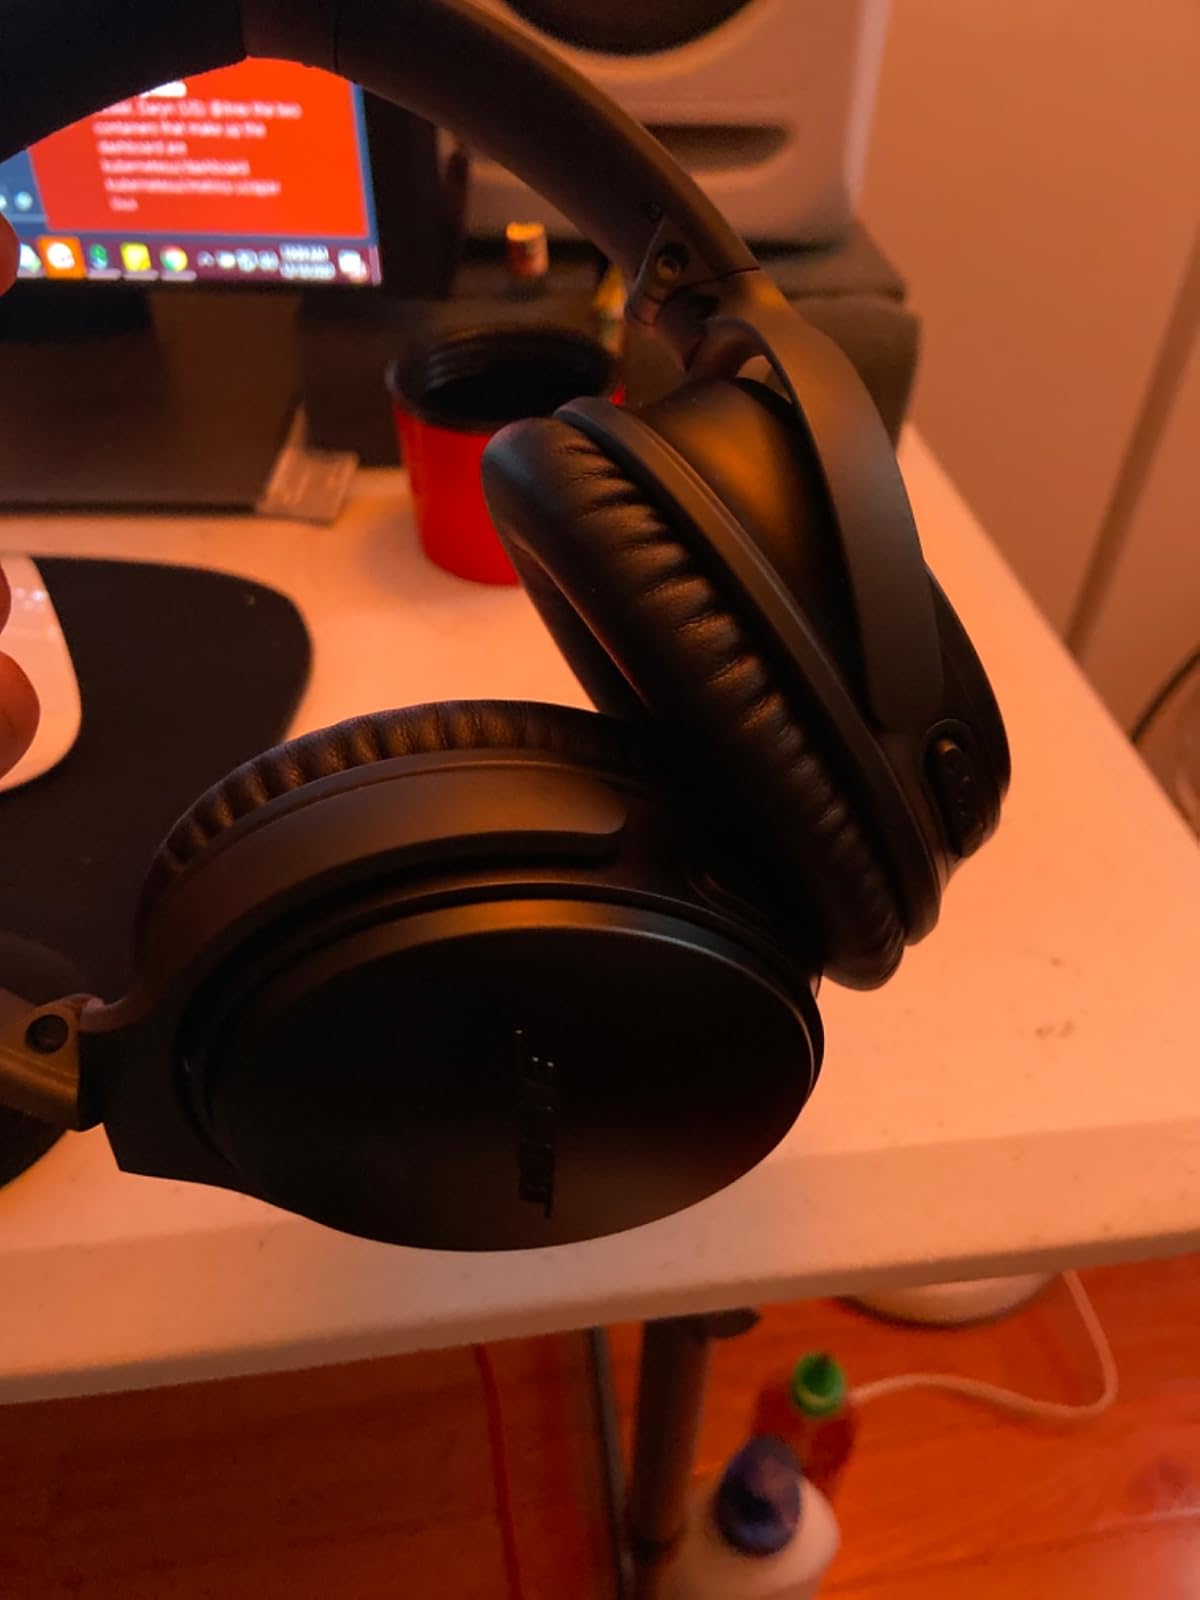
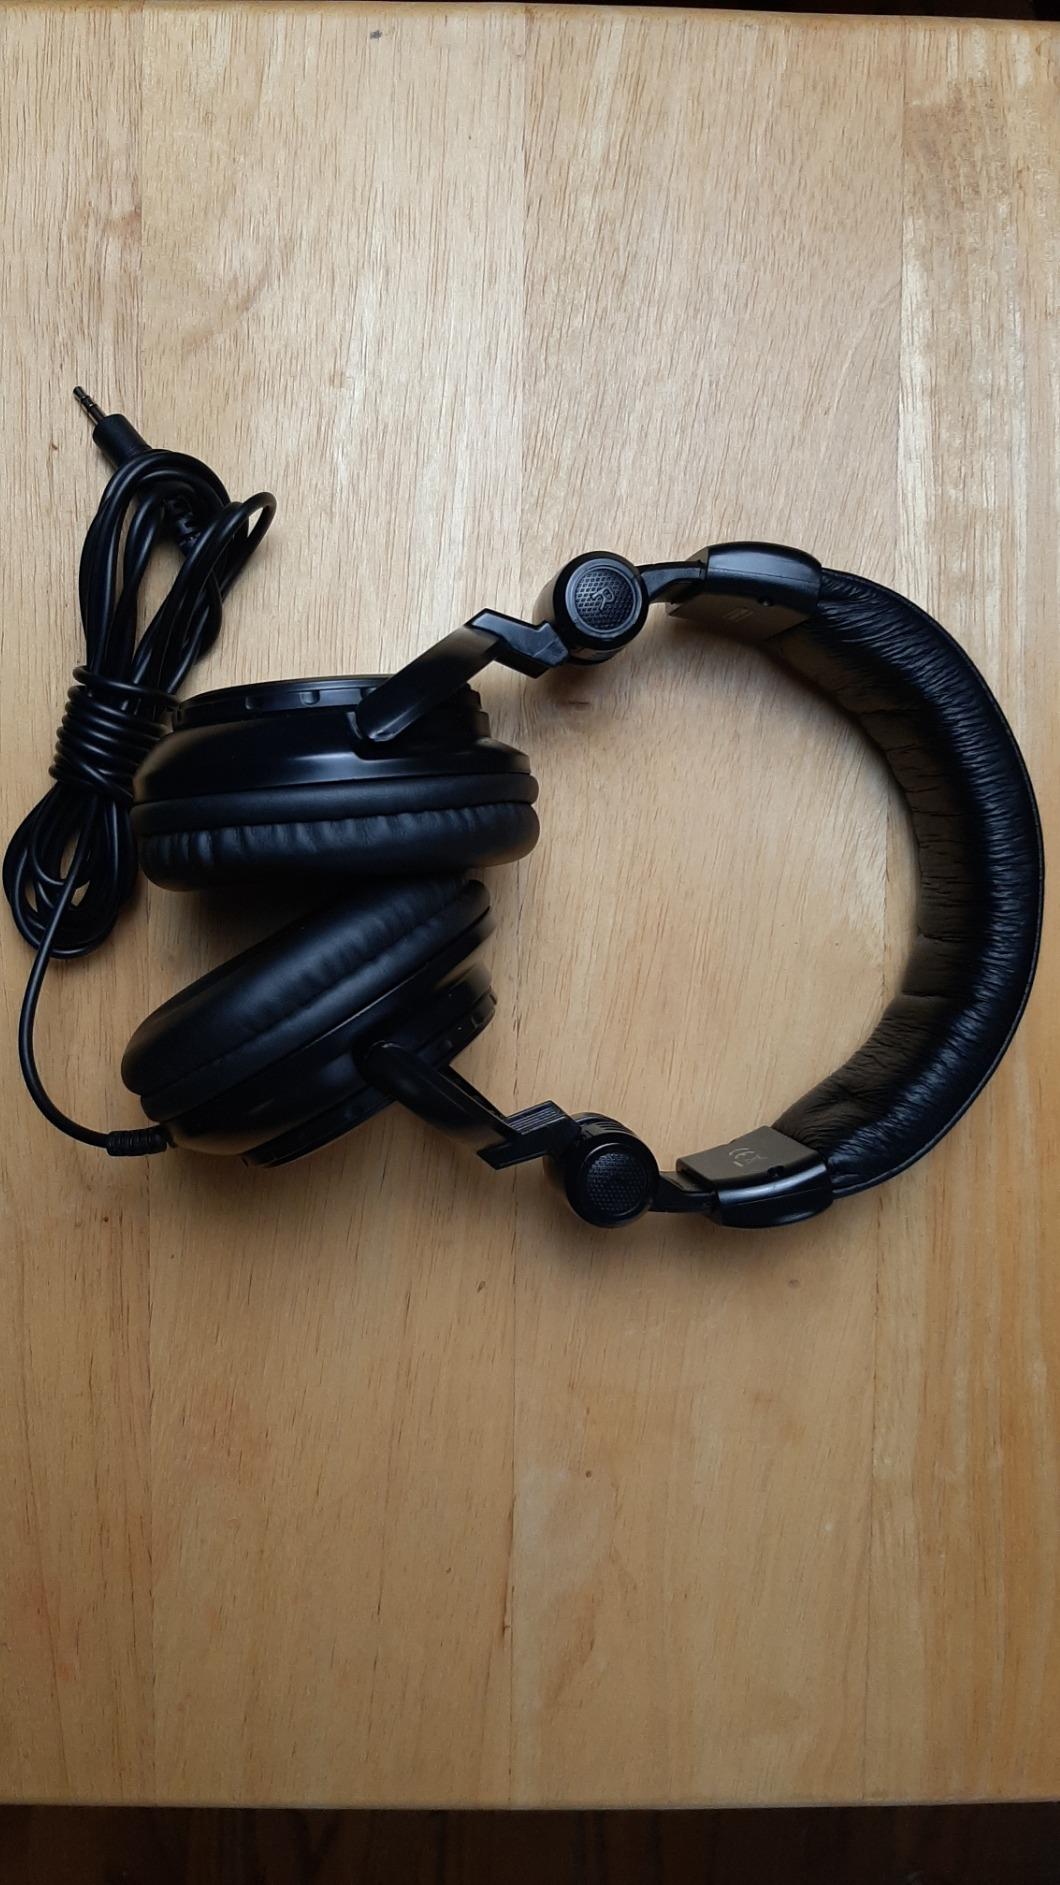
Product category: headphones
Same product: no